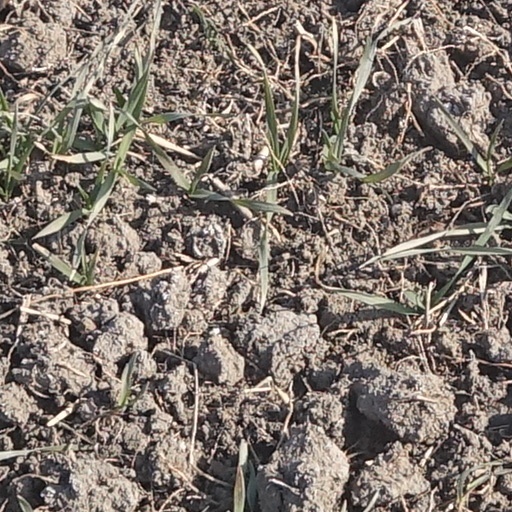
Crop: wheat